Malathi Madhavam

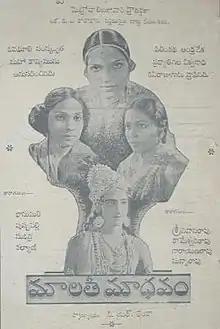
Theatrical poster of Malathi Madhavam

Bhurivasu, Devarata and Kamandaki were great friends when studying at a Gurukul. The two boys promised each other that one of their sons should marry the daughter of the other to cement their friendship. Kamandaki is a witness for that.